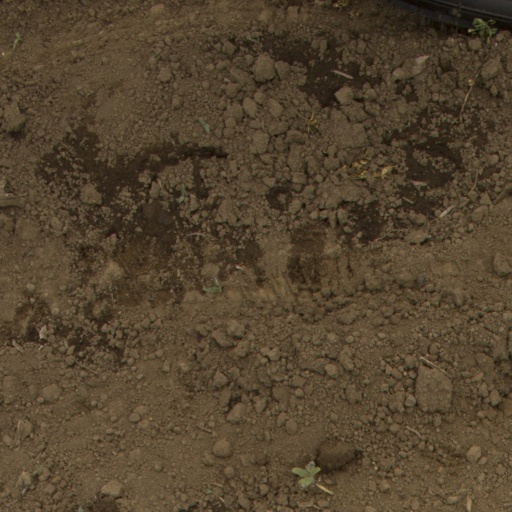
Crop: Jerusalem artichoke